CJBK

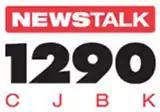
Final logo of CJBK, used until signoff in 2023

Starting in mid-2014 after the Bell Media purchase, CJBK began airing top of the hour news and simulcasting the 6PM newscast from the CTV London newsroom.